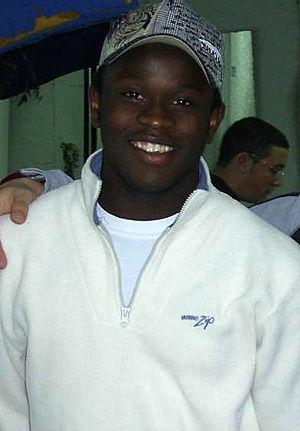
Toto Adaruns Tamuz Temile, dit Toto Tamuz est un footballeur israélien d'origine nigériane. C'est un nouveau venu au Teddy Stadium, après avoir quitté le club de Hapoël Petah-Tikvah où il a explosé la première saison. Il a marqué son premier but avec l'équipe d'Israël lors de ses débuts contre Andorre durant les qualifications pour l'Euro 2008 le 6 septembre 2006.